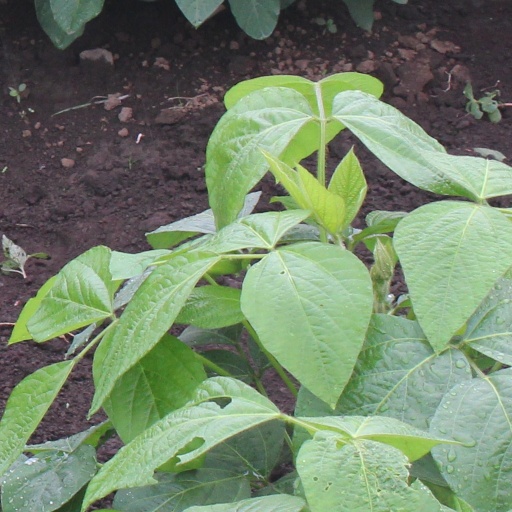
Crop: soybean